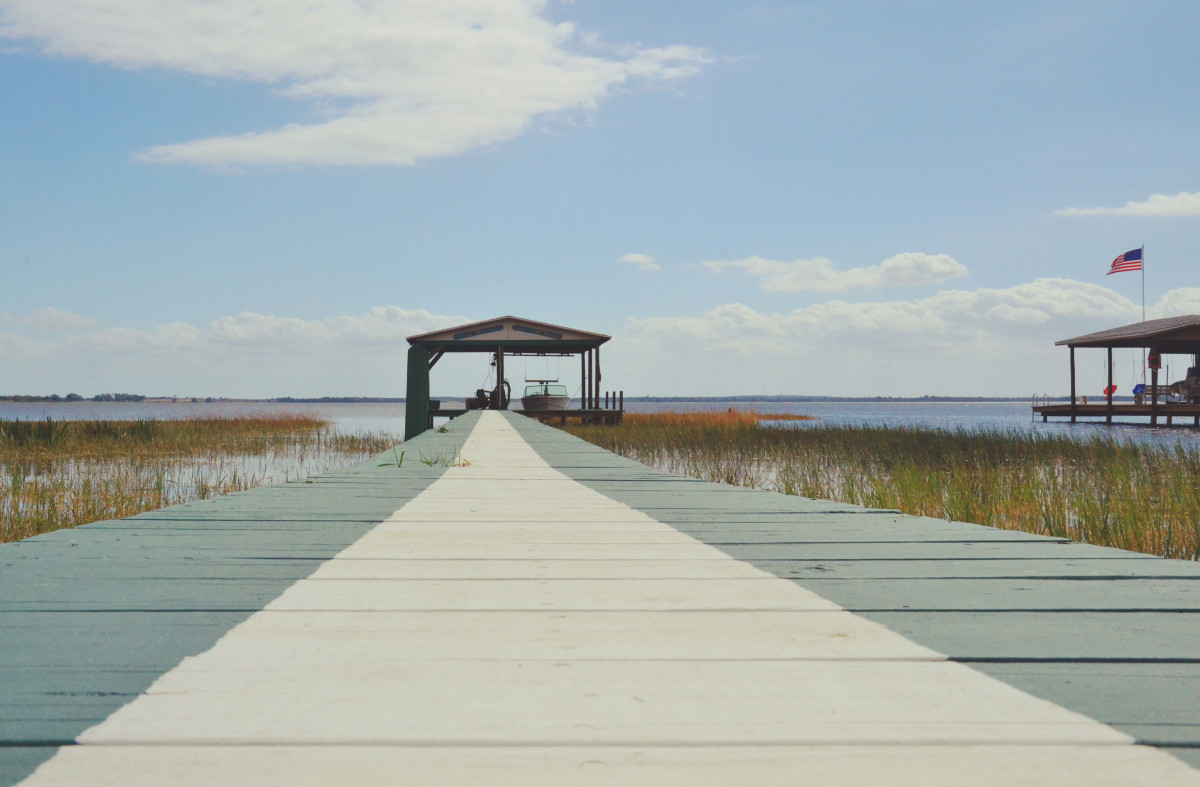
Tags: sea, coast, dock, deck, boardwalk, shore, pier, walkway, vacation